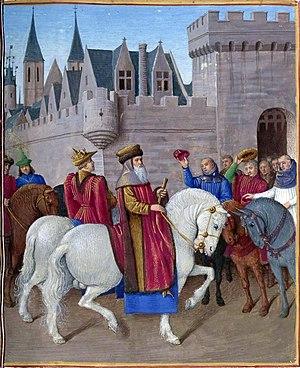
Entrée de l'empereur Charles IV à Cambrai. Grandes Chroniques de France, enluminées par Jean Fouquet, Tours, vers 1455-1460 Paris, BnF, département des Manuscrits, Français 6465, fol. 441 (Livre de Charles V) Le 22 décembre 1378, l'empereur Charles IV et son fils Wenceslas, accompagnés par les messagers du roi venus les accueillir à quelques lieues de la ville, rencontrent l'évêque et les bourgeois de Cambrai.